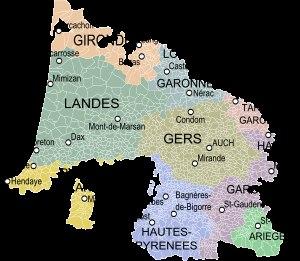
La Gascogne est une région culturelle et une ancienne province située sur le territoire actuel des départements français des Landes, du Gers, des Hautes-Pyrénées et, pour partie, d'autres départements des régions de Nouvelle-Aquitaine et d'Occitanie, ainsi que la comarque du Val d'Aran, au Nord de la communauté autonome de Catalogne. Successivement appelée Aquitaine, Novempopulanie, Vasconie puis Gascogne, elle a disparu en tant qu'entité politique propre en 1063 lors du rattachement au Duché d'Aquitaine ; toutefois le nom de Gascogne est resté usité jusqu'à la révolution française. Elle est forte de la diversité géographique de son territoire naturel, localisé entre Océan Atlantique, Garonne et Pyrénées. Revendiquant une identité culturelle fondée sur son histoire évoluant de peuples aquitains de langue proto-basque vers un peuple de Gascons partageant une langue latinisée commune, elle constitue l'aire linguistique actuelle du gascon.
Les régions naturelles ou pays traditionnels sont, en France, des territoires d'étendue limitée présentant des caractères physiques et une occupation humaine homogènes. Cette notion relativement floue limite la possibilité d'en établir une liste précise. Différentes entités, tout aussi pertinentes les unes que les autres mais avec des critères ou un point de vue différents, sont susceptibles de se chevaucher sur le même espace géographique. Bénédicte et Jean-Jacques Fénié, dans leur Dictionnaire des pays et provinces de France, en donnent une présentation alphabétique. Le Guide des Pays de France de Frédéric Zégierman les regroupe par région administrative.